Hospital Clinic Manuel Quintela

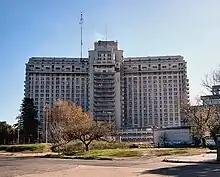

The board of directors is made up of representatives of teachers, graduates, students and non-teaching officers.